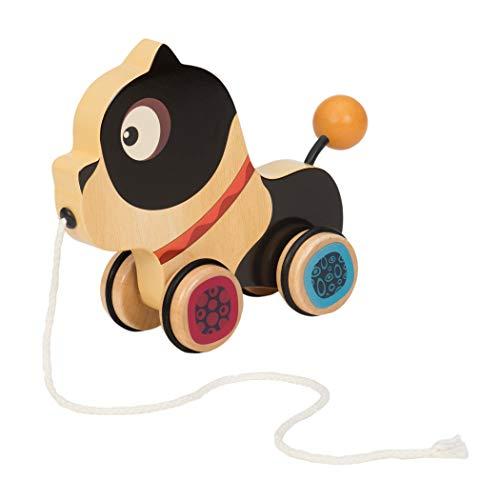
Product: B. toys – Happy Go Puppy – Wooden Pull Toy – Walk-A-Long Pull Toy For Toddlers 18 Months+
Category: Toys & Games | Toy Figures & Playsets | Action Figures
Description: Pull along puppy: adorable wooden pull toy pup that follows everywhere your little toddler goes.
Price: $10.45
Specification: ProductDimensions:8.3x3x7inches|ItemWeight:1pounds|ShippingWeight:1pounds(Viewshippingratesandpolicies)|DomesticShipping:ItemcanbeshippedwithinU.S.|InternationalShipping:ThisitemcanbeshippedtoselectcountriesoutsideoftheU.S.LearnMore|ASIN:B01BU2WJEQ|Itemmodelnumber:BX1392Z|Manufacturerrecommendedage:18month-3years